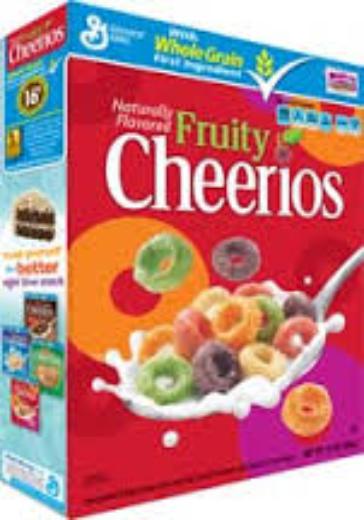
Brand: Fruity Cheerios
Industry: Food